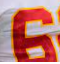
Number: 6